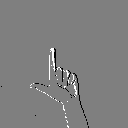
ASL letter: l